Battle of Fort Bisland

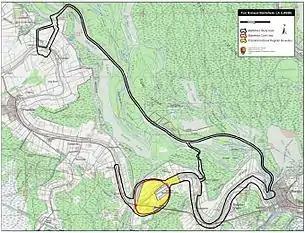
Map of Fort Bisland Battlefield core and study areas by the American Battlefield Protection Program.

When Banks departed New Orleans, he planned to capture Taylor's army in its entirety. On April 9, two divisions from the XIX Corps crossed Berwick Bay from Brashear City (present day Morgan City, Louisiana) to the west side at Berwick. On April 11, Banks began his advance in earnest. Taylor was well aware of Banks' advance because of successful scouting by his cavalry under Brig. Gen. Thomas Green. Green shadowed Banks' army and reported back to Taylor every detail of the maneuvers of the Union army.